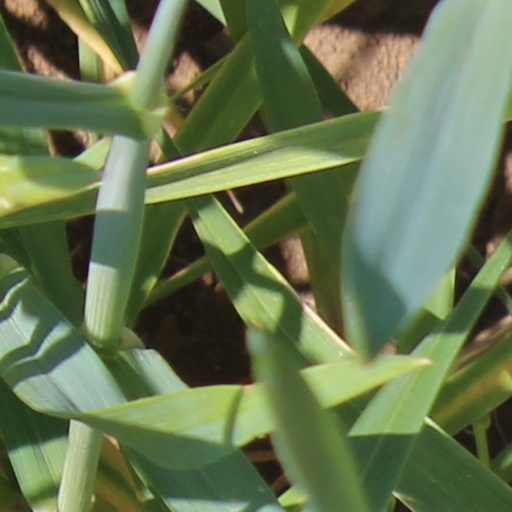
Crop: wheat